Karel Pexidr

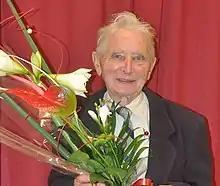
Pexidr in 2014

Karel Pexidr (born 4 November 1929) is a Czech writer, lawyer, philosopher and composer of classical music.